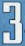
Number: 3